Stephen Dawson

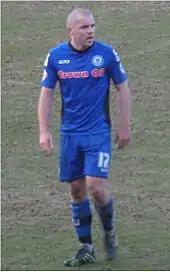
Dawson playing for Rochdale in March 2015

On 13 August 2014, Dawson signed for Rochdale on a one-year contract. Upon joining the club, Manager Keith Hill said of the move: "Stephen Dawson has got a lot of aggression and he's pedigree. He's played a lot of Championship and League One football and it was great to get the deal done."